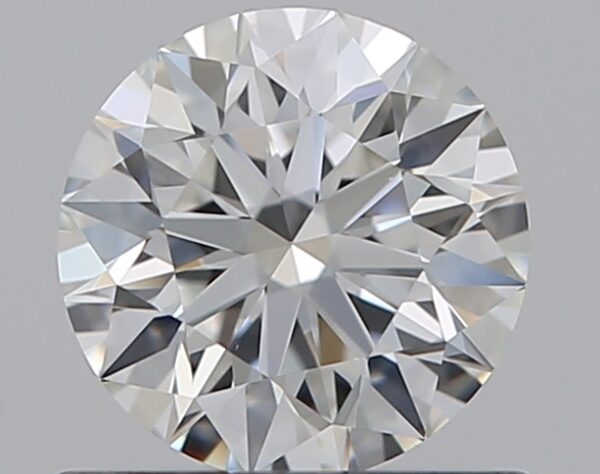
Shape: round
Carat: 0.61
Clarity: VVS2
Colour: F
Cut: EX
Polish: EX
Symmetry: EX
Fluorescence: N
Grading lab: GIA
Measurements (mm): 5.41 x 5.45 x 3.37